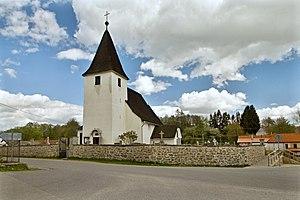
Růžená est une commune du district de Jihlava, dans la région de Vysočina, en République tchèque. Sa population s'élevait à 354 habitants en 2018.